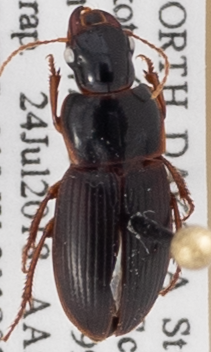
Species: Harpalus somnulentus
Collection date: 2018-07-24
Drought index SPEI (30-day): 0.1
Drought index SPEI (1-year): -0.24
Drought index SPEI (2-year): -0.39